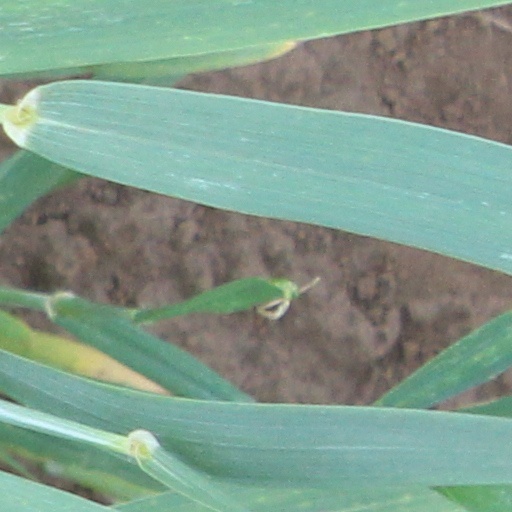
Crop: wheat